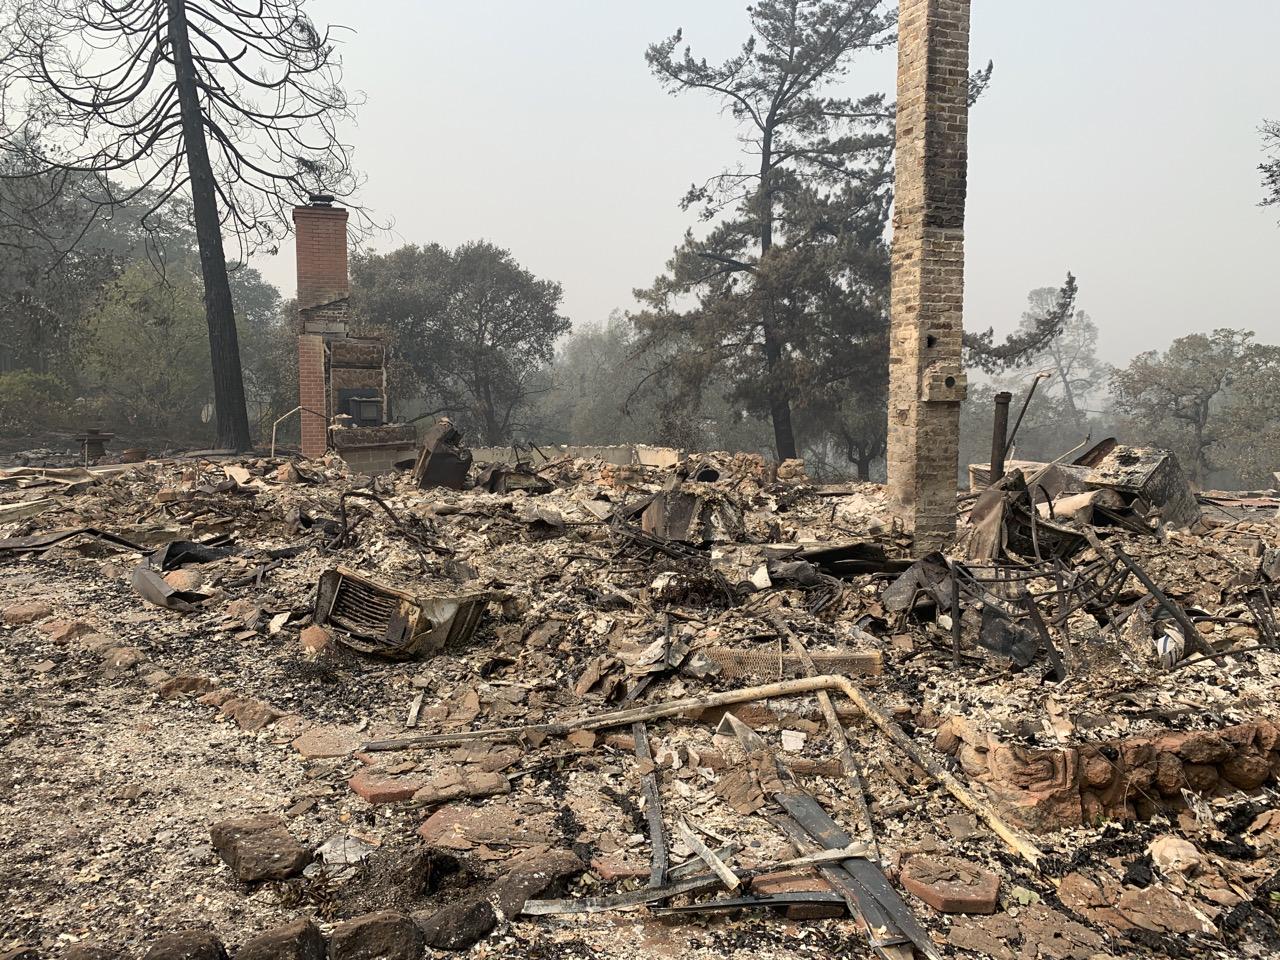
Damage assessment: destroyed